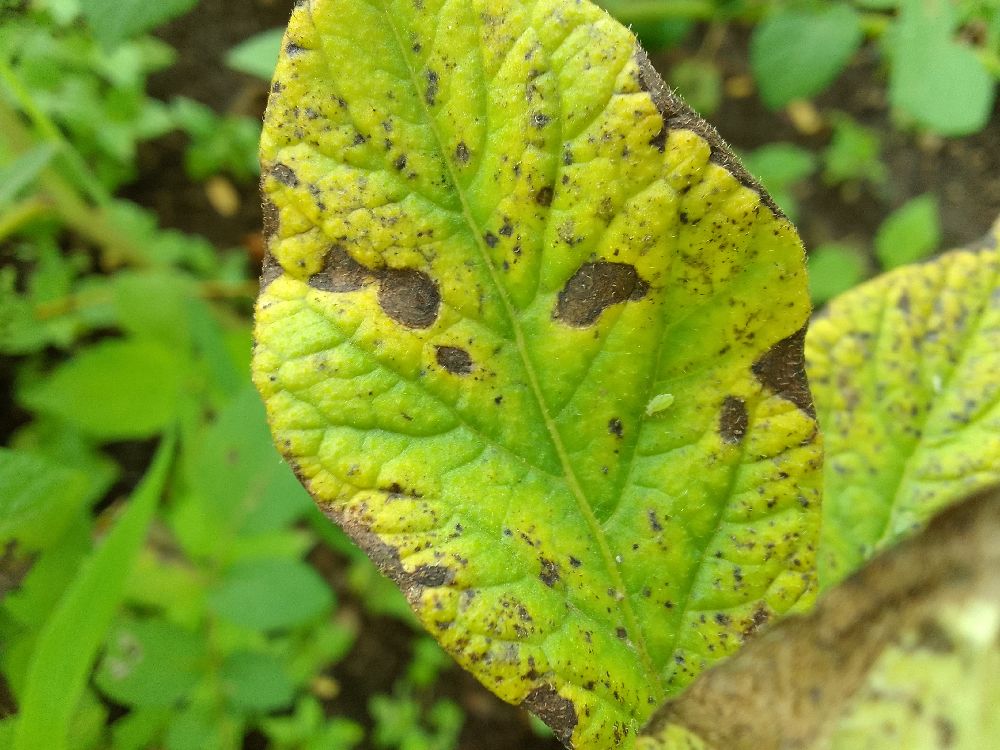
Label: Early blight